Northern Norway

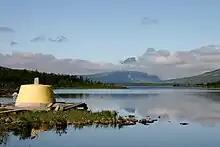
Treriksrøysa where Norway, Sweden and Finland meet each other.

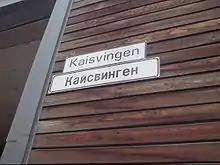
Russian immigration and travel to Kirkenes has prompted the need for street names in Russian.

The Northern Norwegian dialects share a common, musical intonation, different from the southern dialects of Norway. Apart from this, there is great variation in sound system, grammar, and vocabulary. In general, one can say that the southernmost of the northern dialects, particularly in Helgeland and Salten, are the most distinct. Notably they cut grammar endings (like French relative to Italian). In areas of Finnmark, the dialects are somewhat more in line with standard written Norwegian (Bokmål, Nynorsk), particularly in those areas where Norwegian was primarily introduced by the school system as part of the assimilation process during the 20th century. In some inland valleys in the county of Troms, settlers from the inland of Southern Norway immigrated 200 years ago. Even today, these dialects have southern characteristics in intonation and vocabulary.